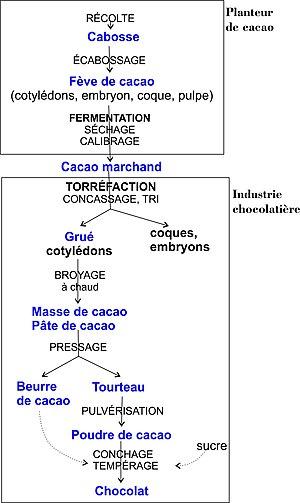
Les planteurs de cacao effectuent les étapes de traitement suivantes
Le cacao est la poudre obtenue après broyage de l'amande des fèves de cacao fermentées et torréfiées, produites par le cacaoyer. En fait, la valeur « poudre de cacao » n'est qu'une acception du terme cacao parmi d'autres, c'est le sens le plus fréquent pour un locuteur francophone moyen de l'hémisphère Nord, les autres valeurs ne se rencontrant que dans le vocabulaire de spécialité des locuteurs travaillant dans la filière cacao.